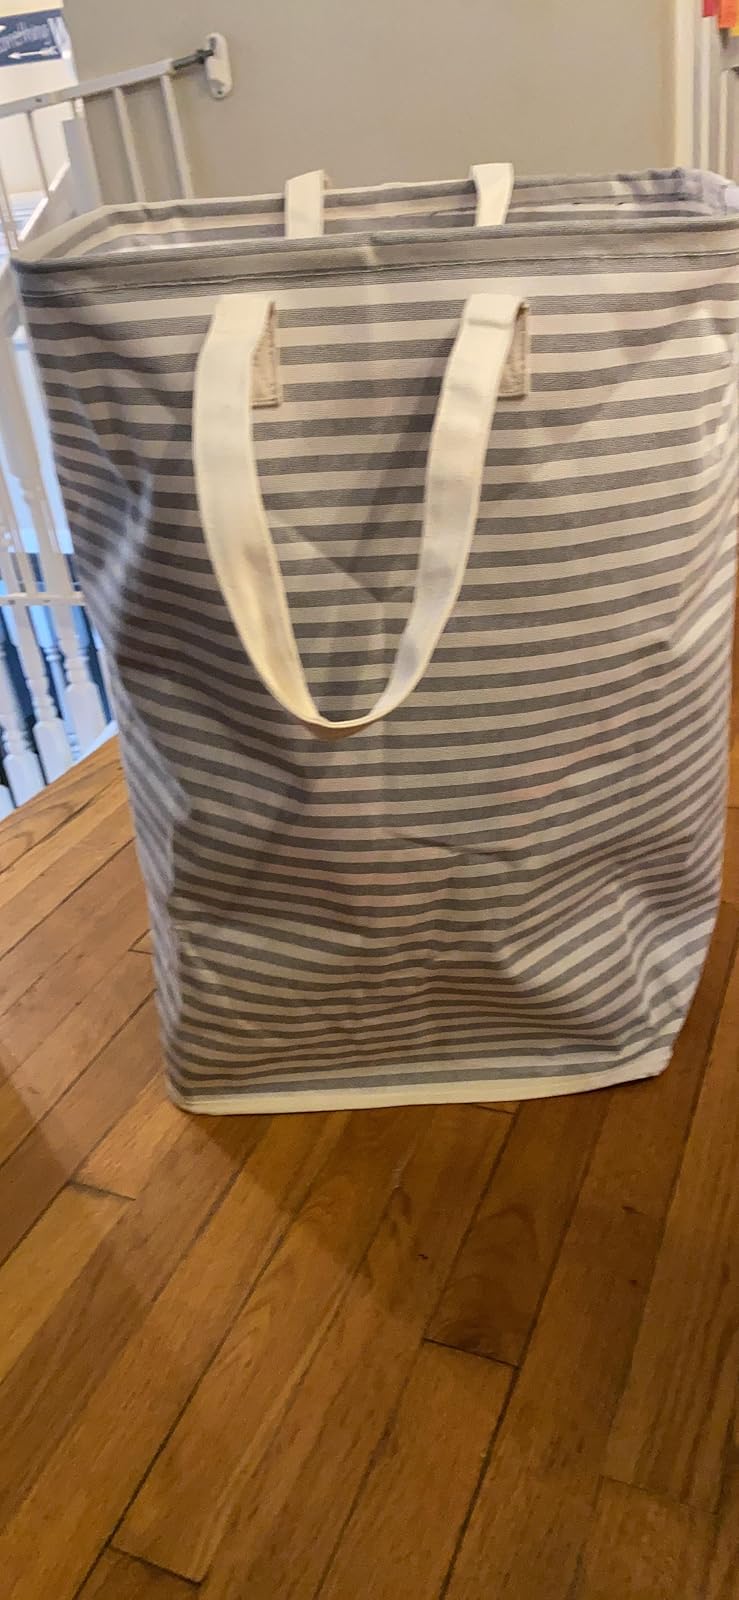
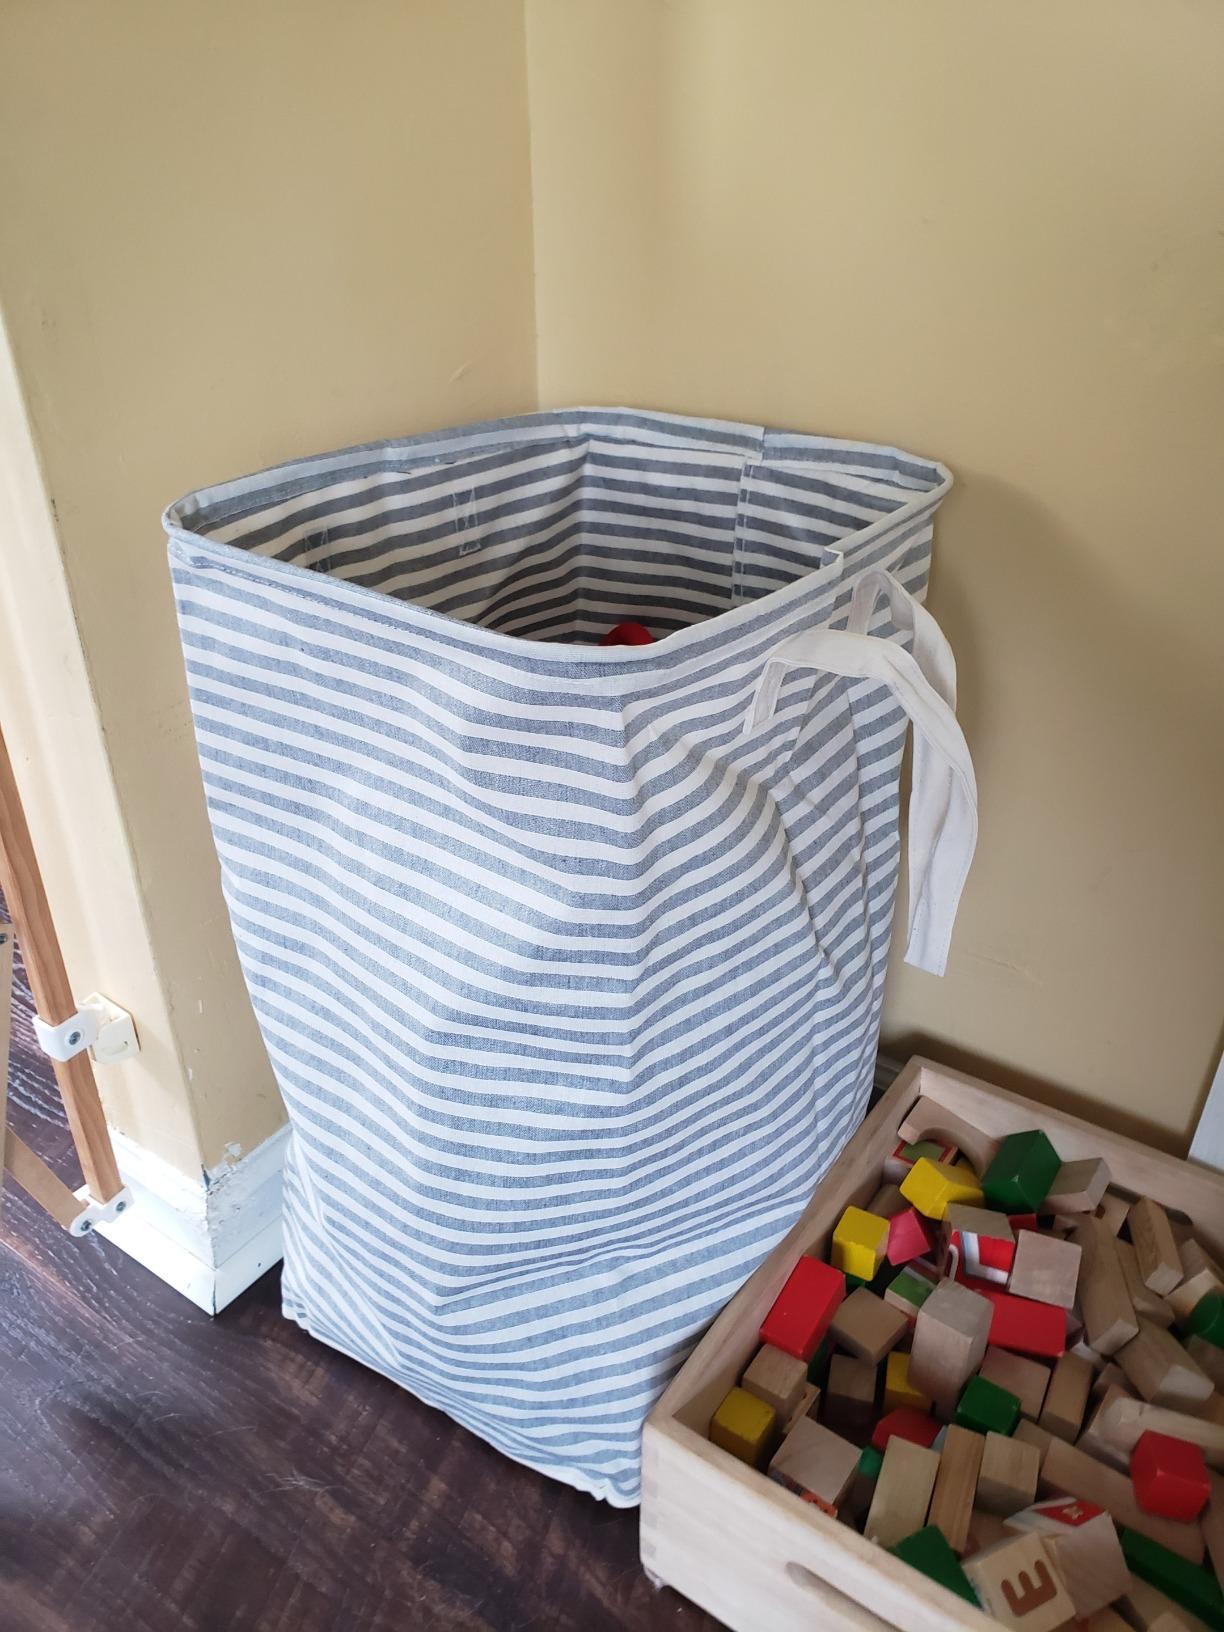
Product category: items_hamper
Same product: yes